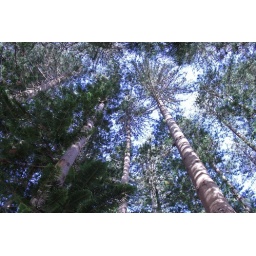
These are some of the tall pine trees at one end of the Esplanade in Fremantle